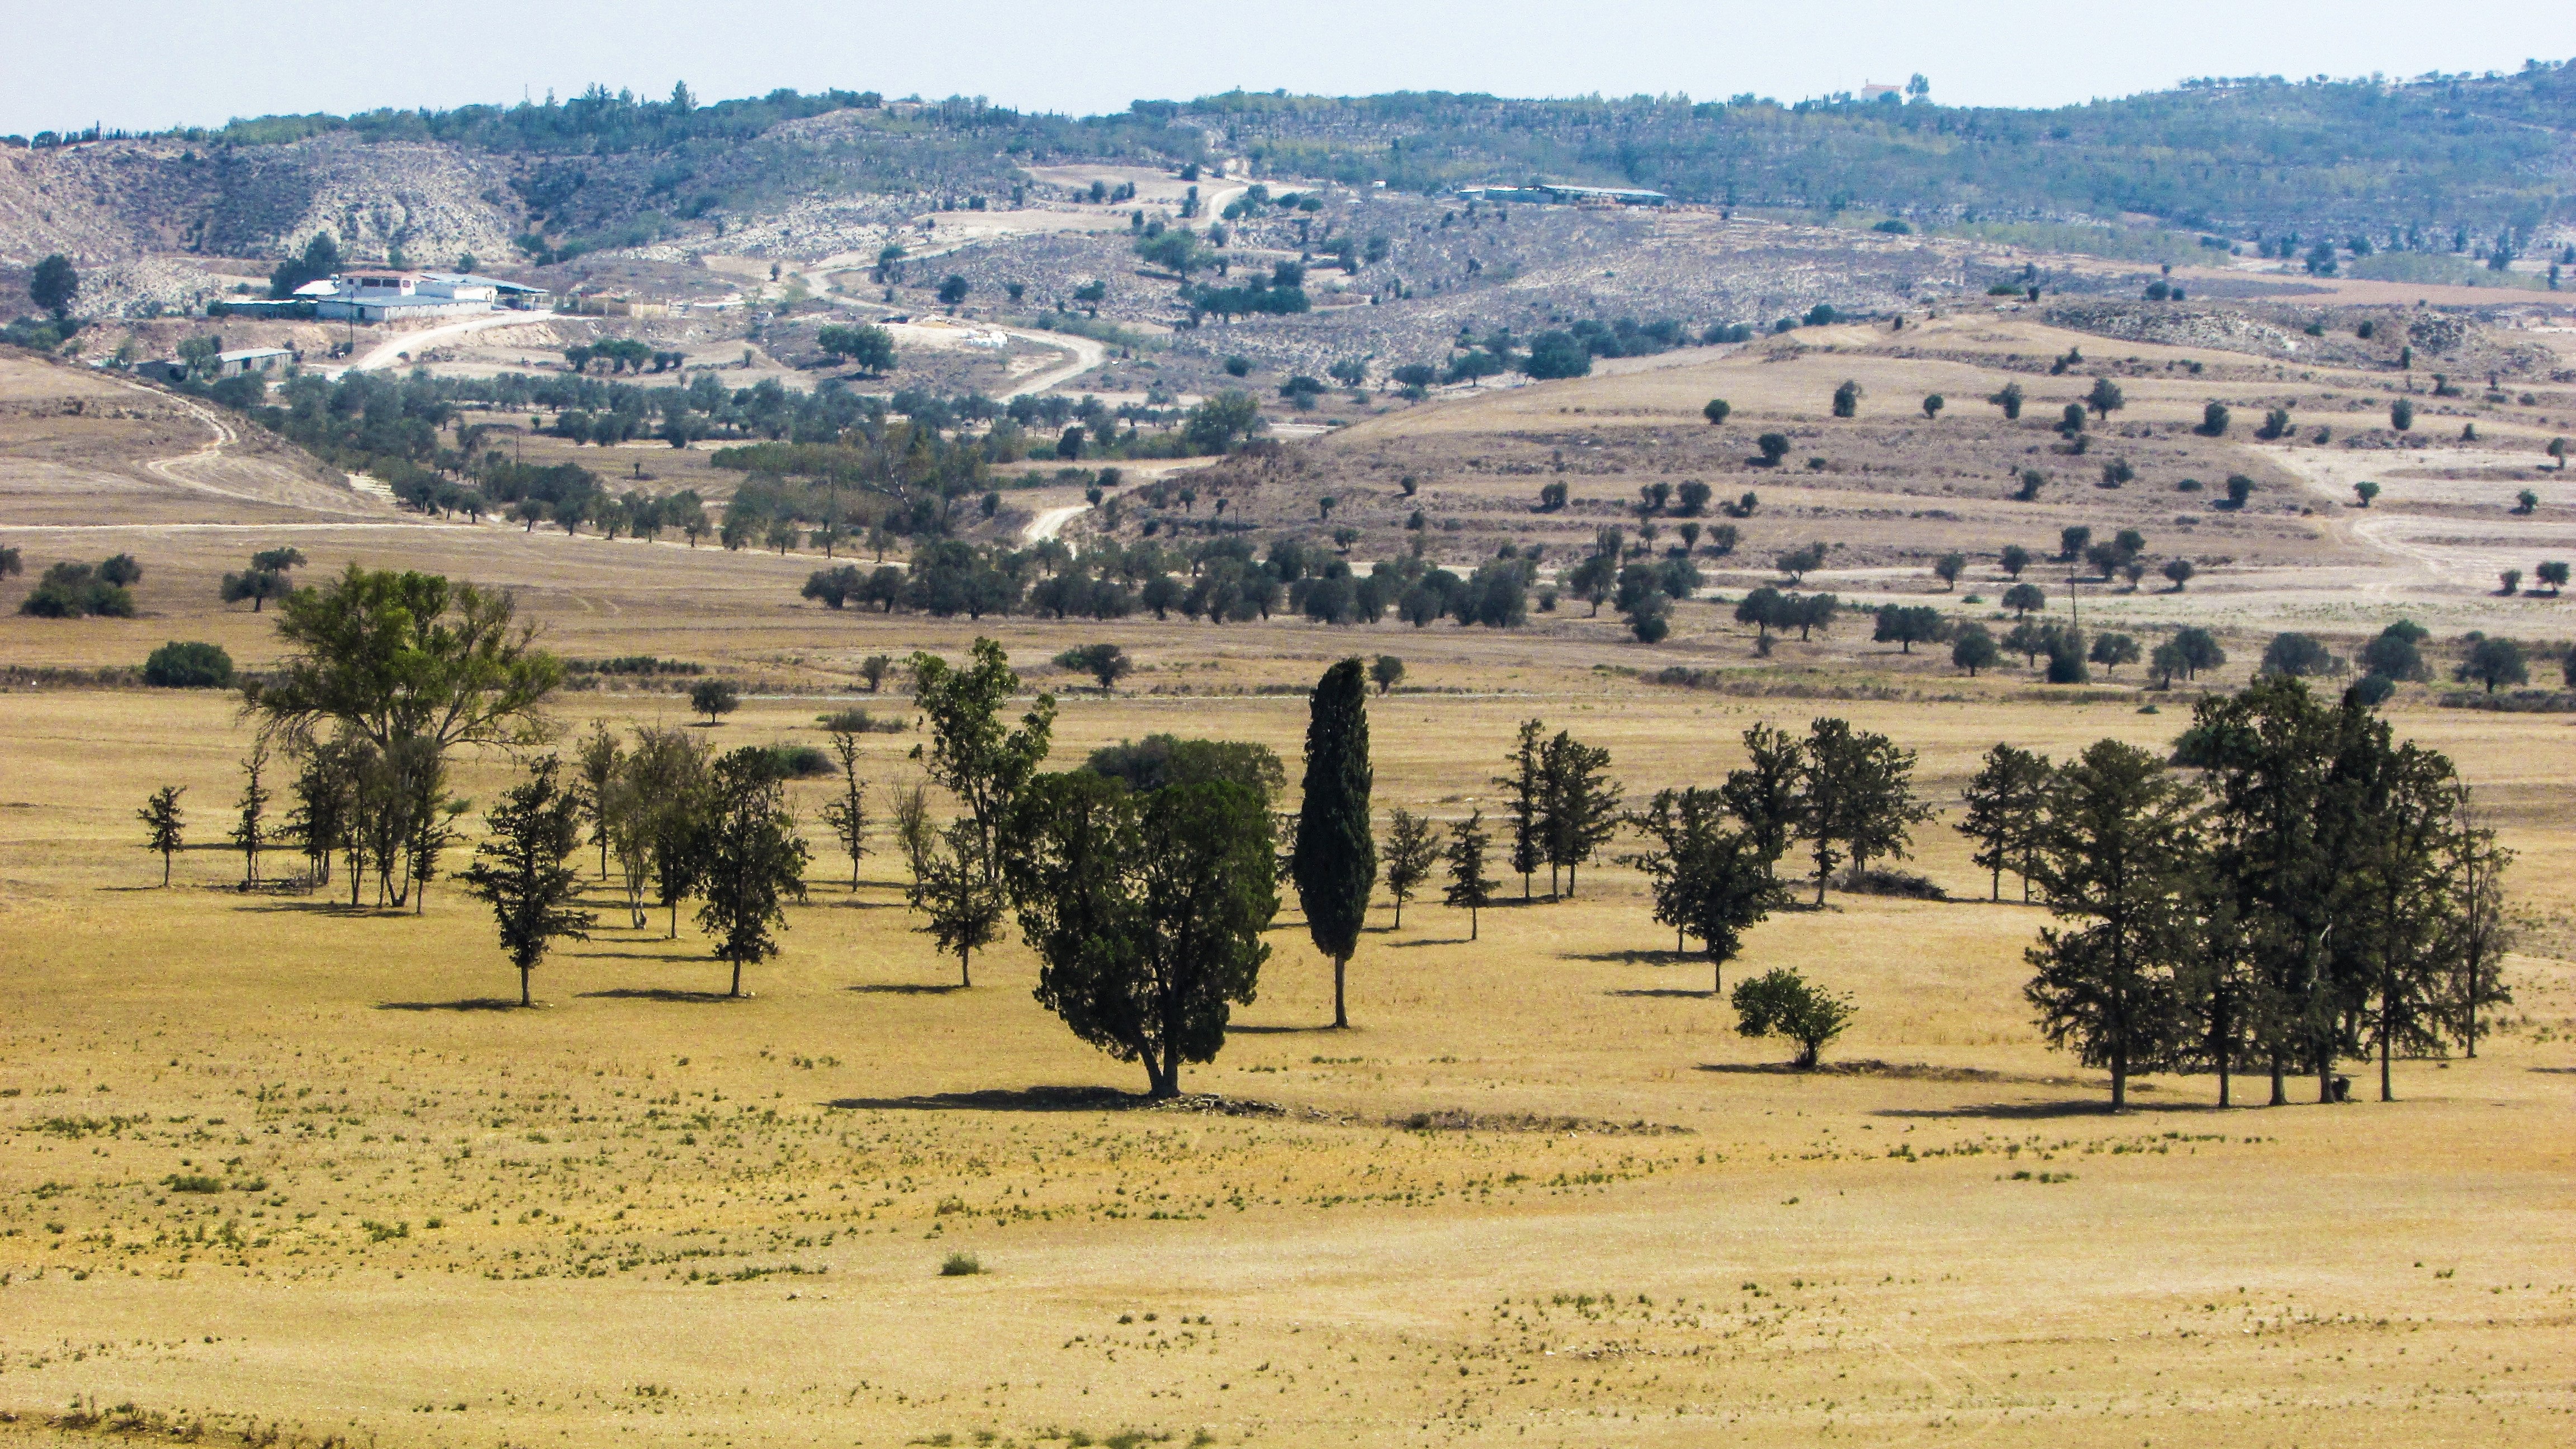
landscape, countryside, hill, valley, panorama, summer, rural, ranch, scenery, savanna, plain, trees, plateau, cyprus, wadi, steppe, rural area, natural environment, geographical feature